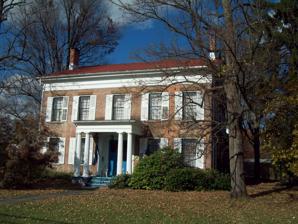
Building: Reuben Robie House
Country: United States of America
Year built: 1847
Historic house in New York, United States United States historic place Reuben Robie House U.S. National Register of Historic Places Reuben Robie House, October 2009 Show map of New York Show map of the United States Location 16 W. Washington St., Bath, New York Coordinates 42°20′15″N 77°19′17″W / 42.33750°N 77.32139°W / 42.33750; -77.32139 Area 2.8 acres (1.1 ha) Built 1847 Architectural style Greek Revival MPS Bath Village MRA NRHP reference No. 83001803 Added to NRHP September 30, 1983 Reuben Robie House is a historic home located at Bath in Steuben County, New York .  It was built by Reuben Robie in 1847 and is a 2-story, center-hall Greek Revival –style brick dwelling.  The small flat-roofed entrance portico supported by Doric columns was added about 1900.  Also on the property is a 1 + 1 ⁄ 2 -story board-and-batten carriage house and a toolshed.  It was home to Congressman Reuben Robie (1799–1872). It was listed on the National Register of Historic Places in 1983. References